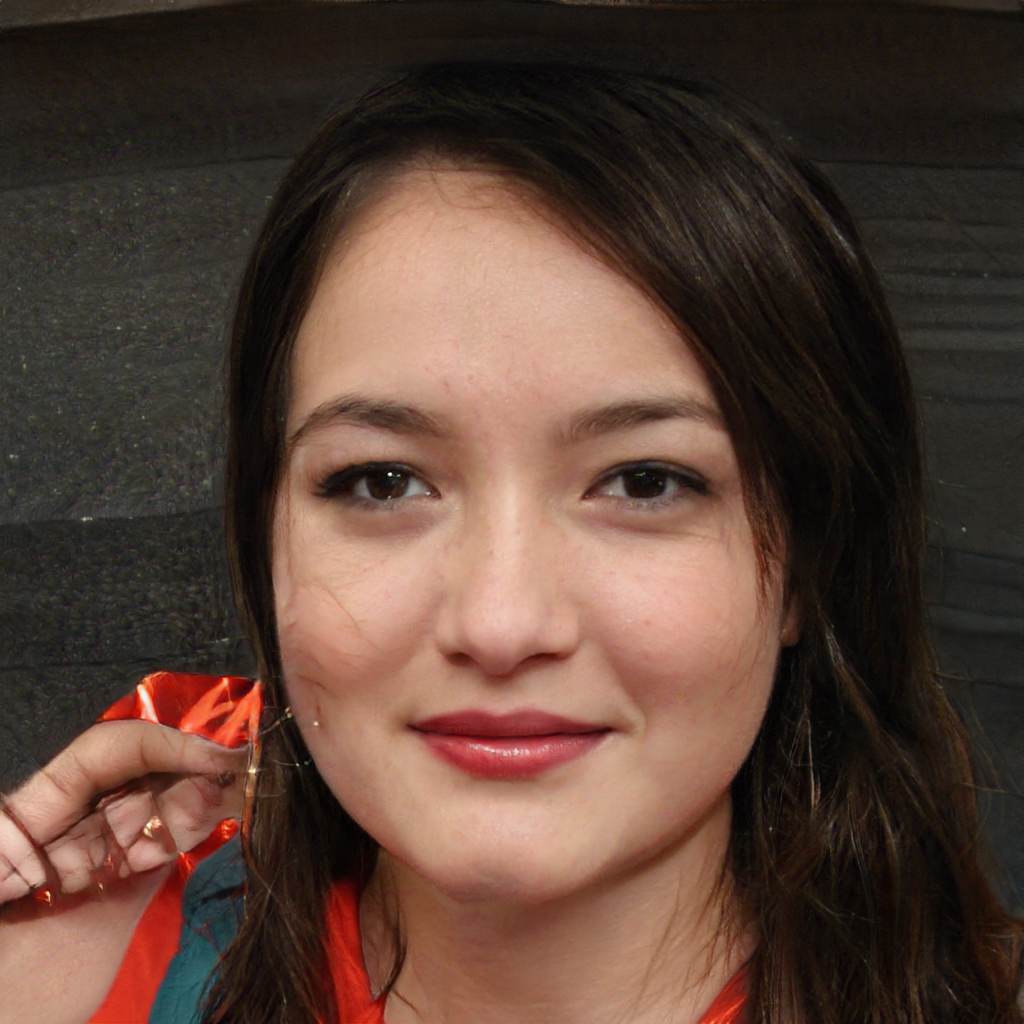
Gender: Female